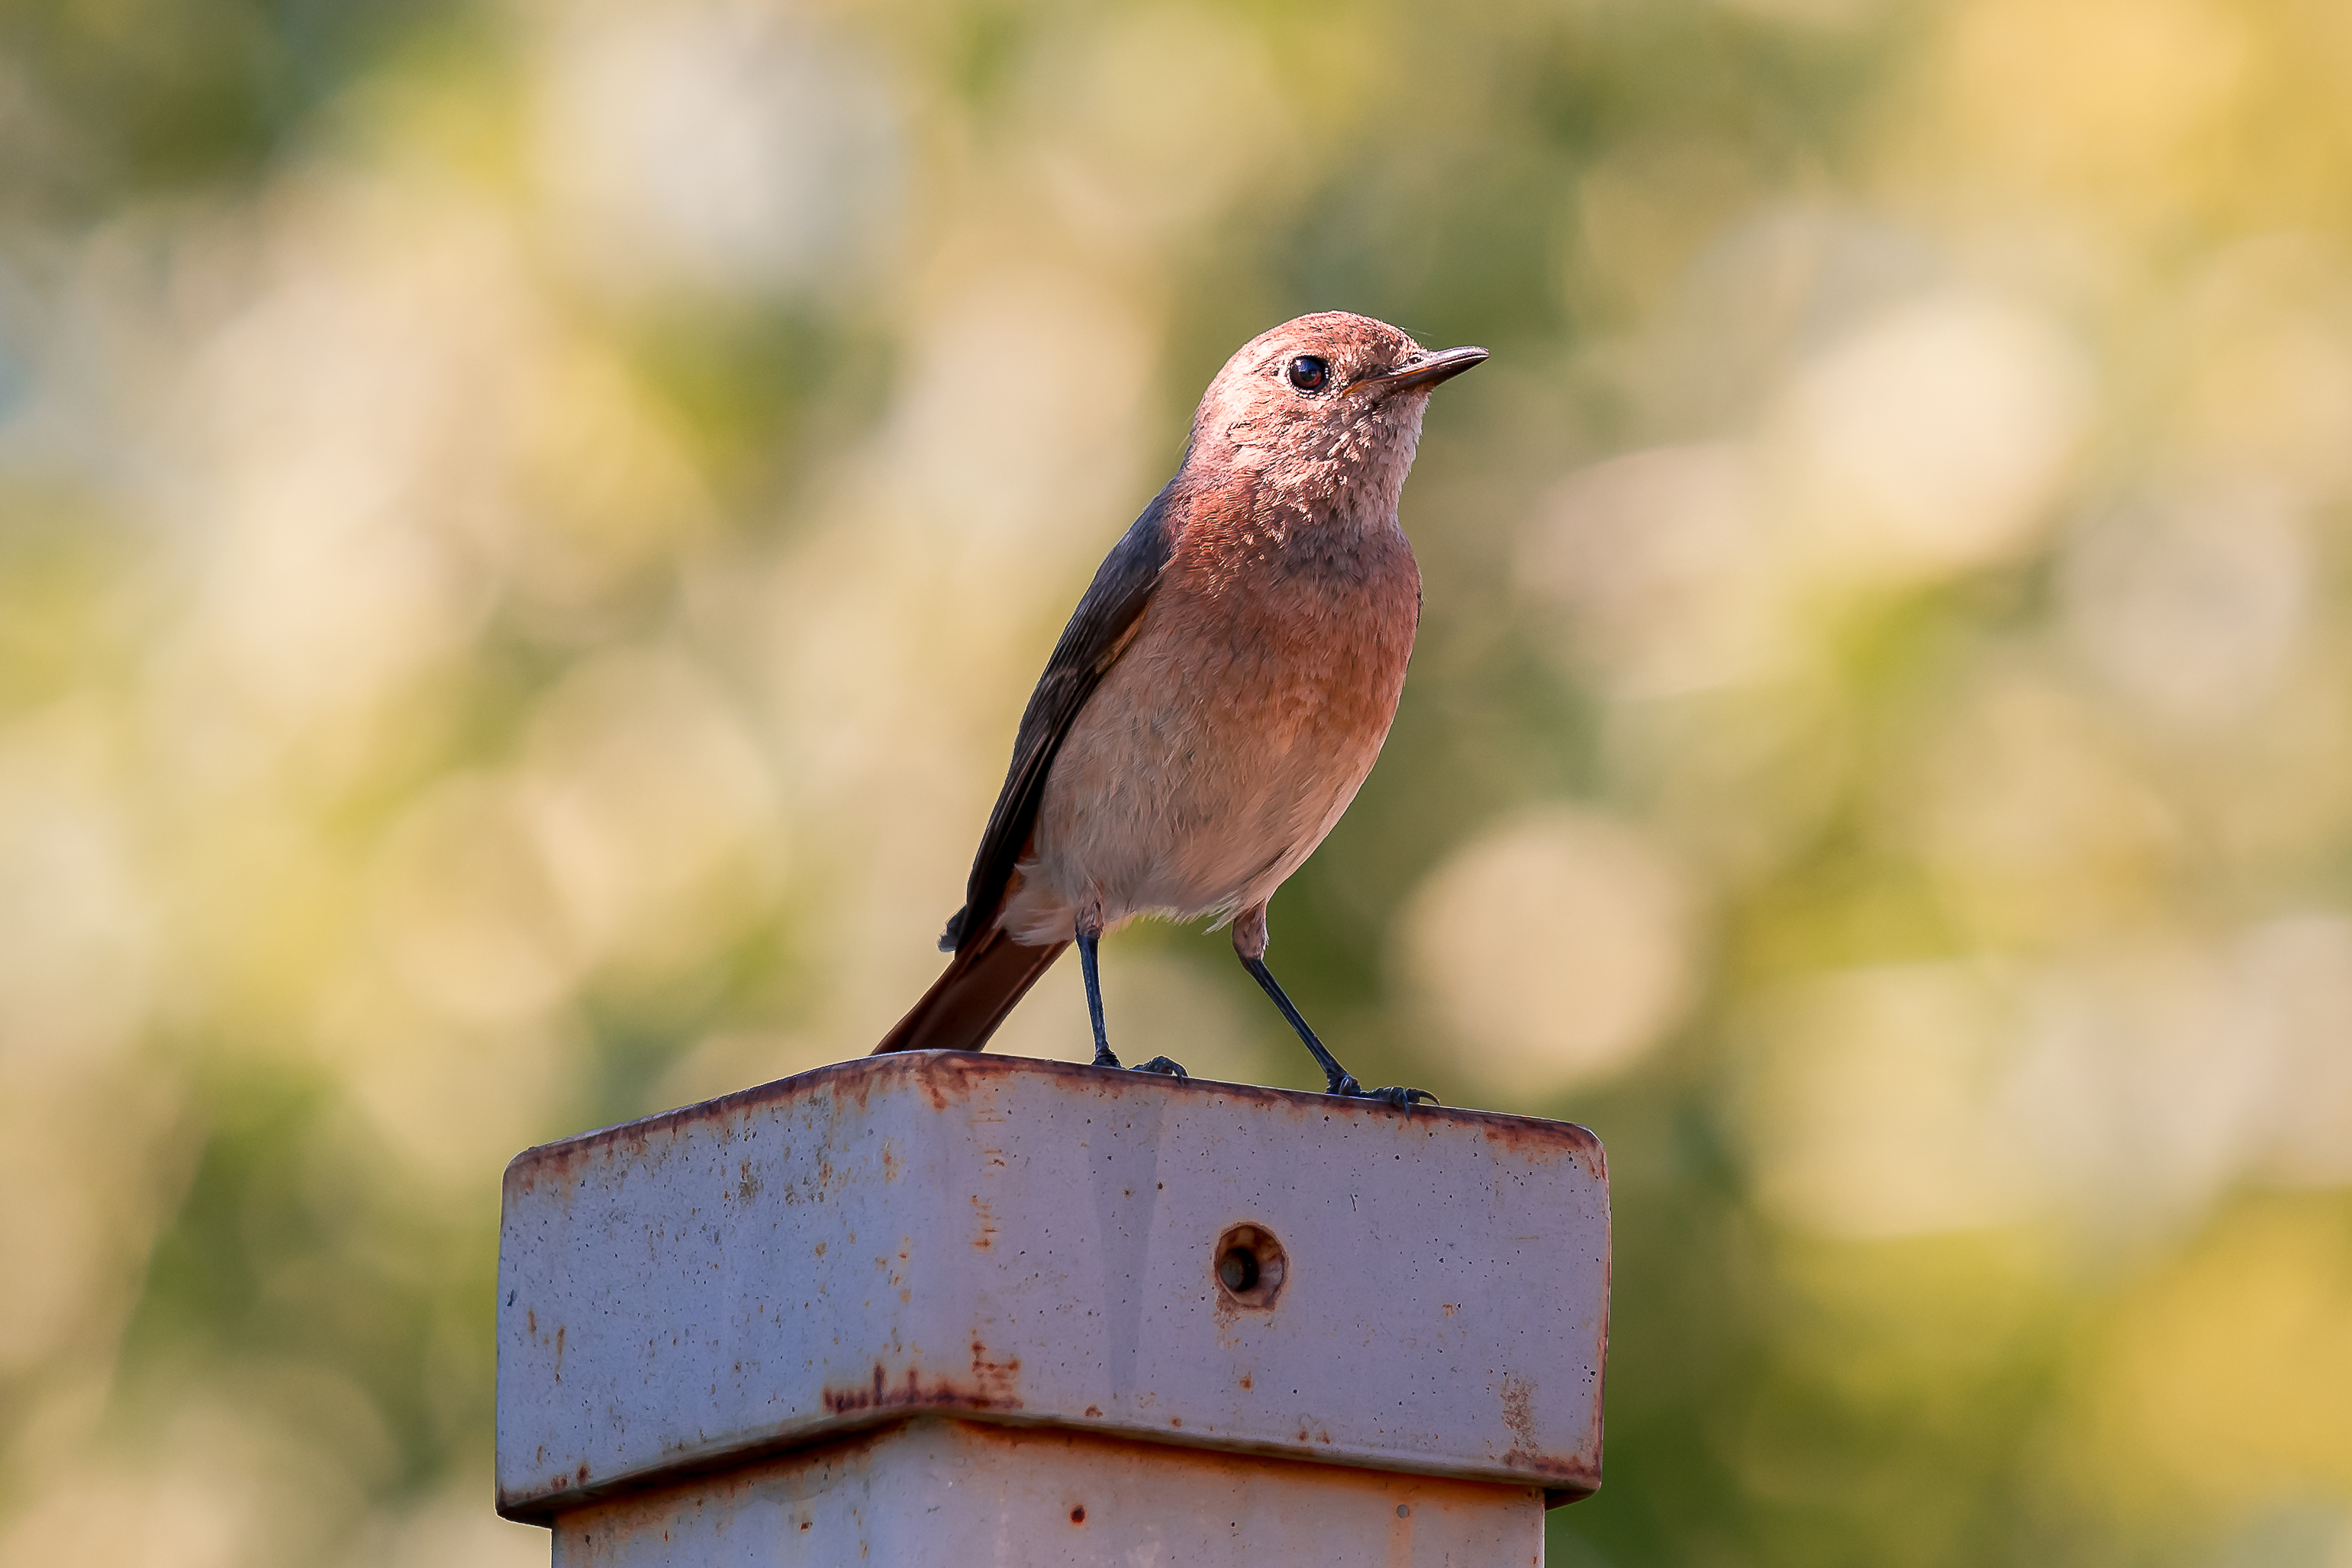
bird, animals, birds, nature, feather, plumage, eyes, wings, wing, flying, beautiful, summer, green, vertebrate, beak, wildlife, wren, nightingale, perching bird, lark, songbird, thrush, old world flycatcher